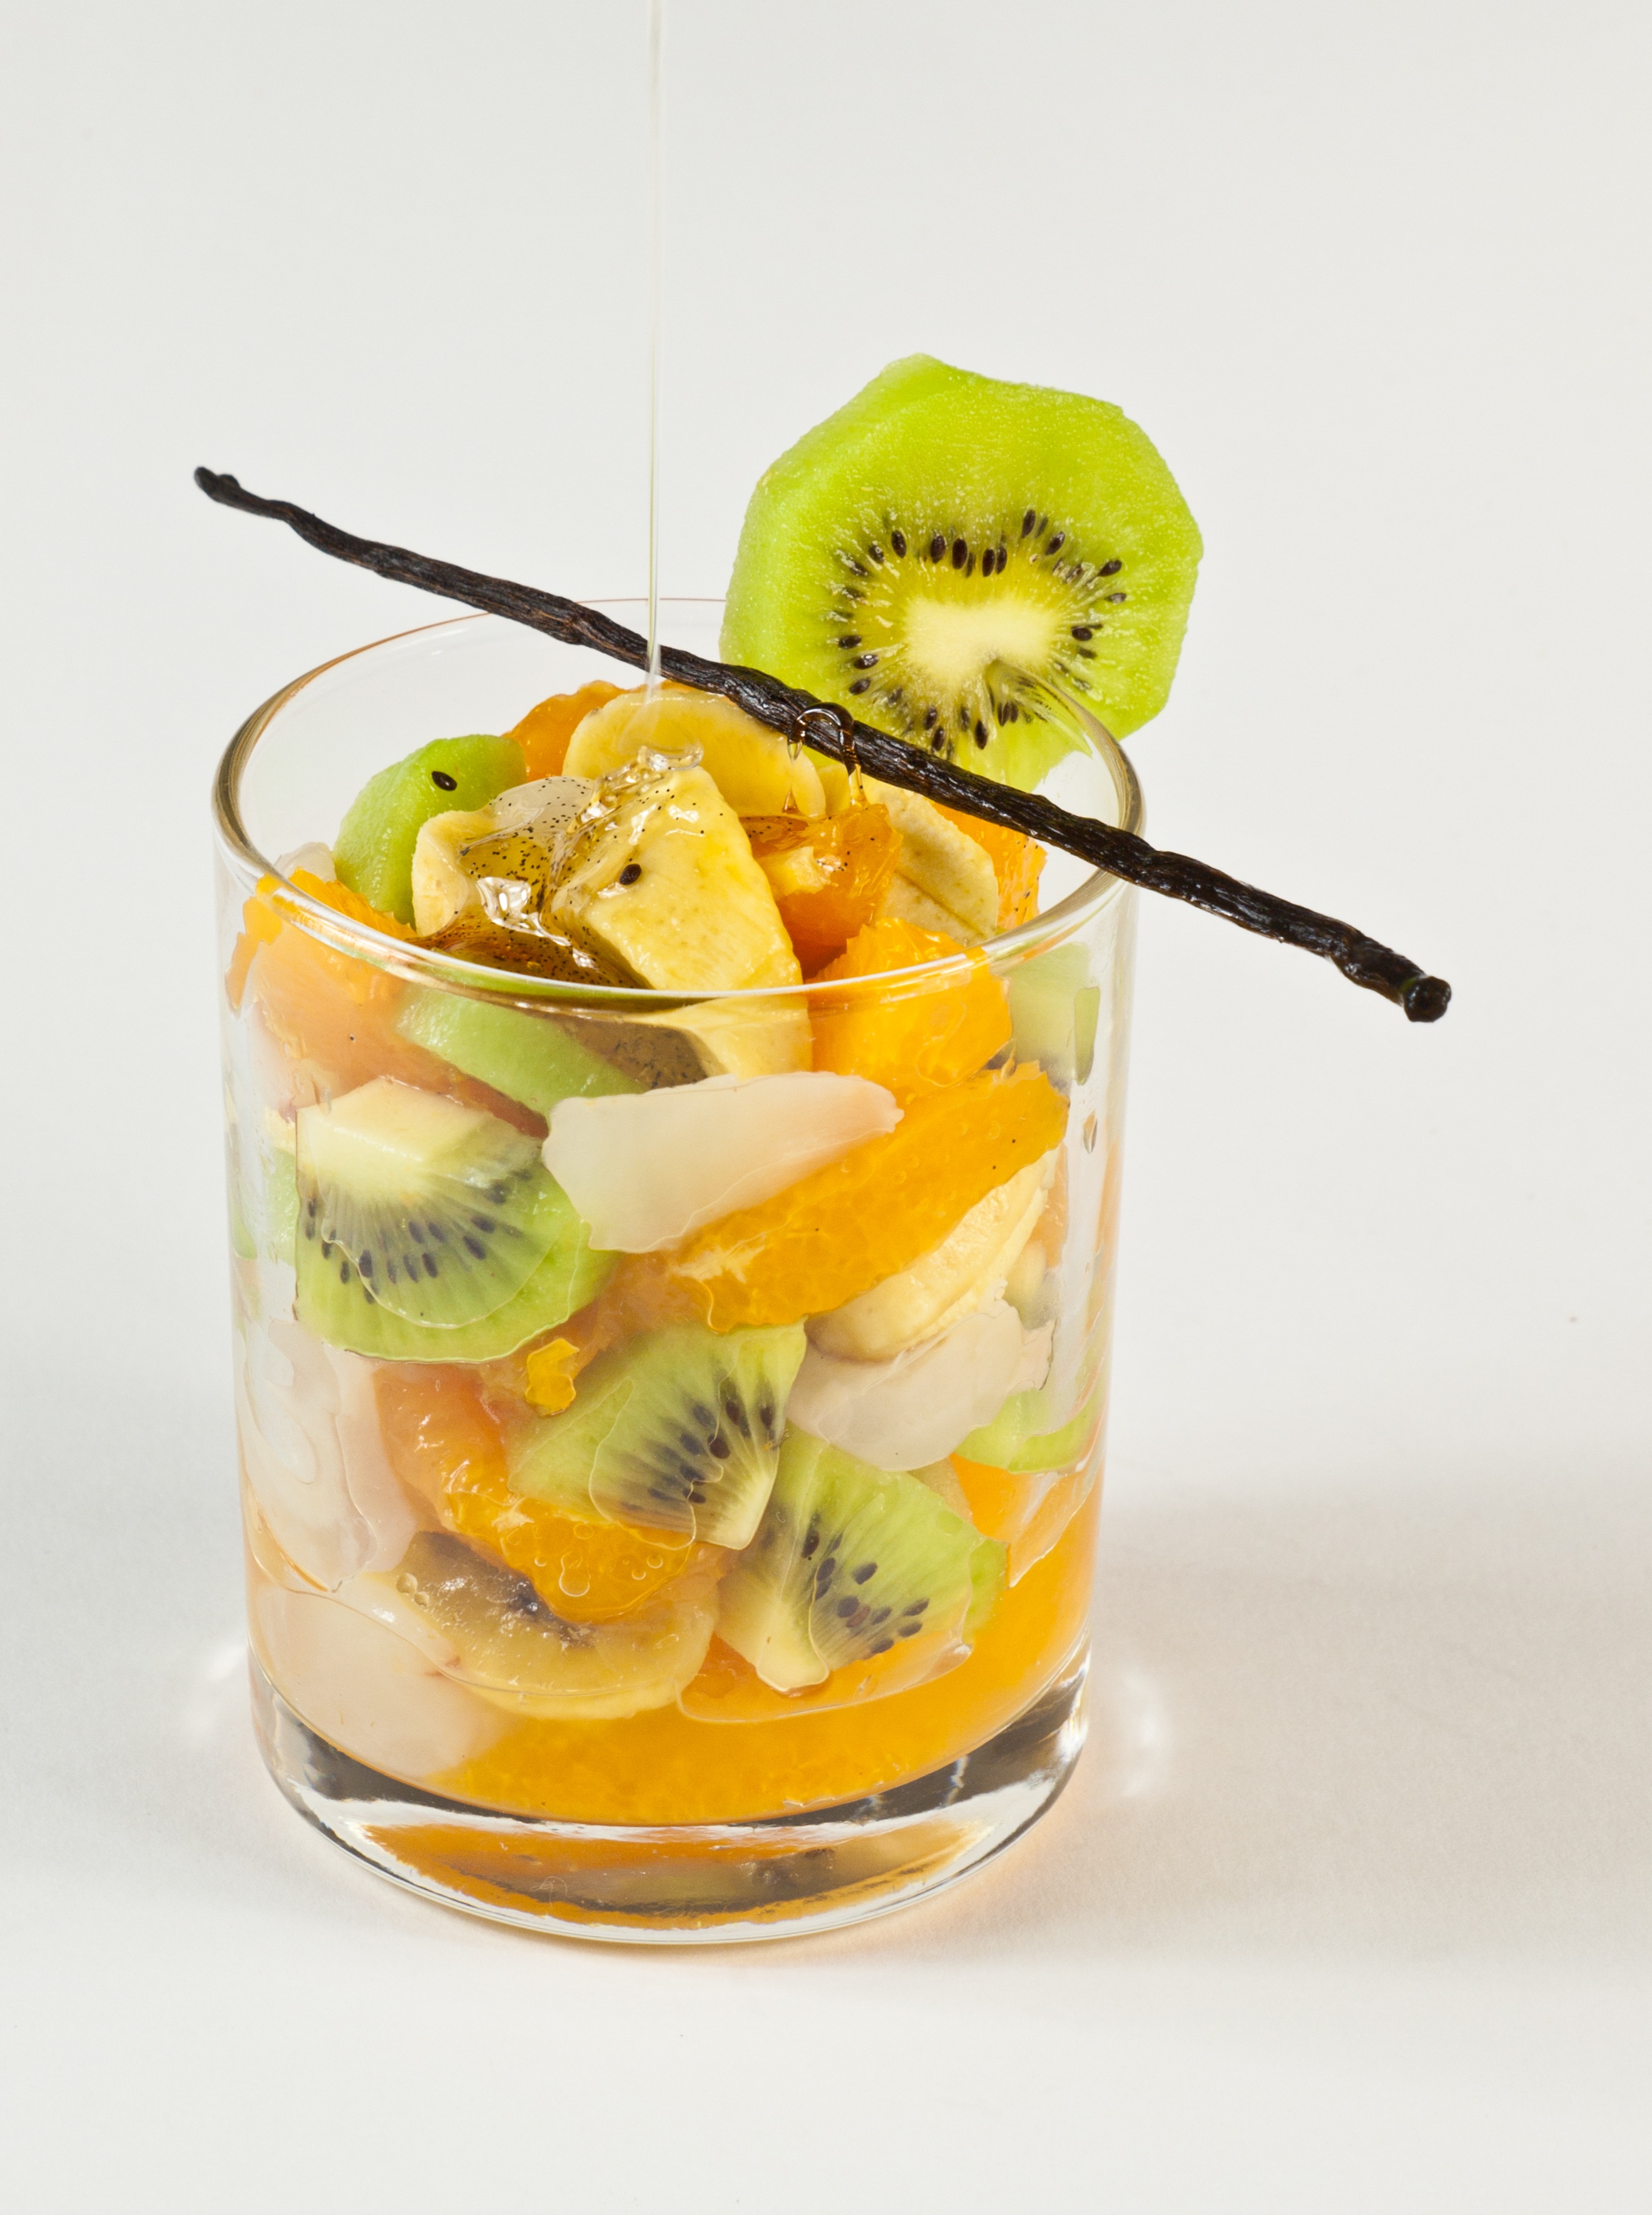
plant, fruit, orange, food, produce, drink, banana, delicious, cocktail, kiwi, fruits, mandarin, exotic, vitamins, citrus, flowering plant, alcoholic beverage, fruit cocktail, land plant, distilled beverage, caipirinha